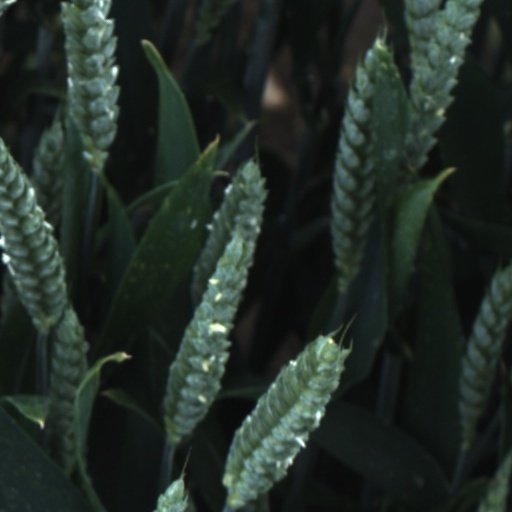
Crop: wheat